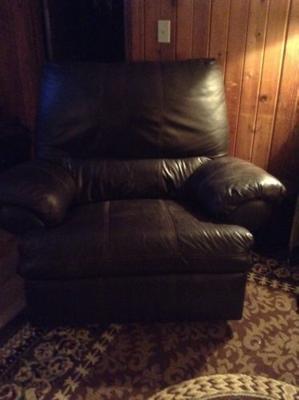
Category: chair